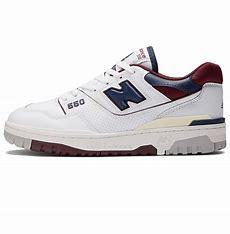
Brand: New
Model: Balance kg New Balance 550